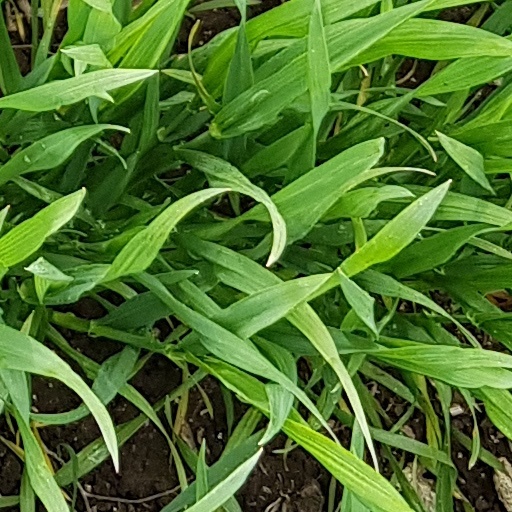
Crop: wheat